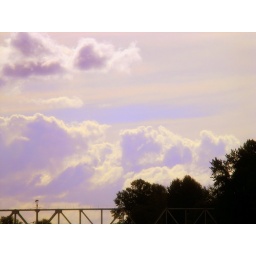
The evening sky above the train trestle in the distance as seen from Bowman park in Albany, Oregon.